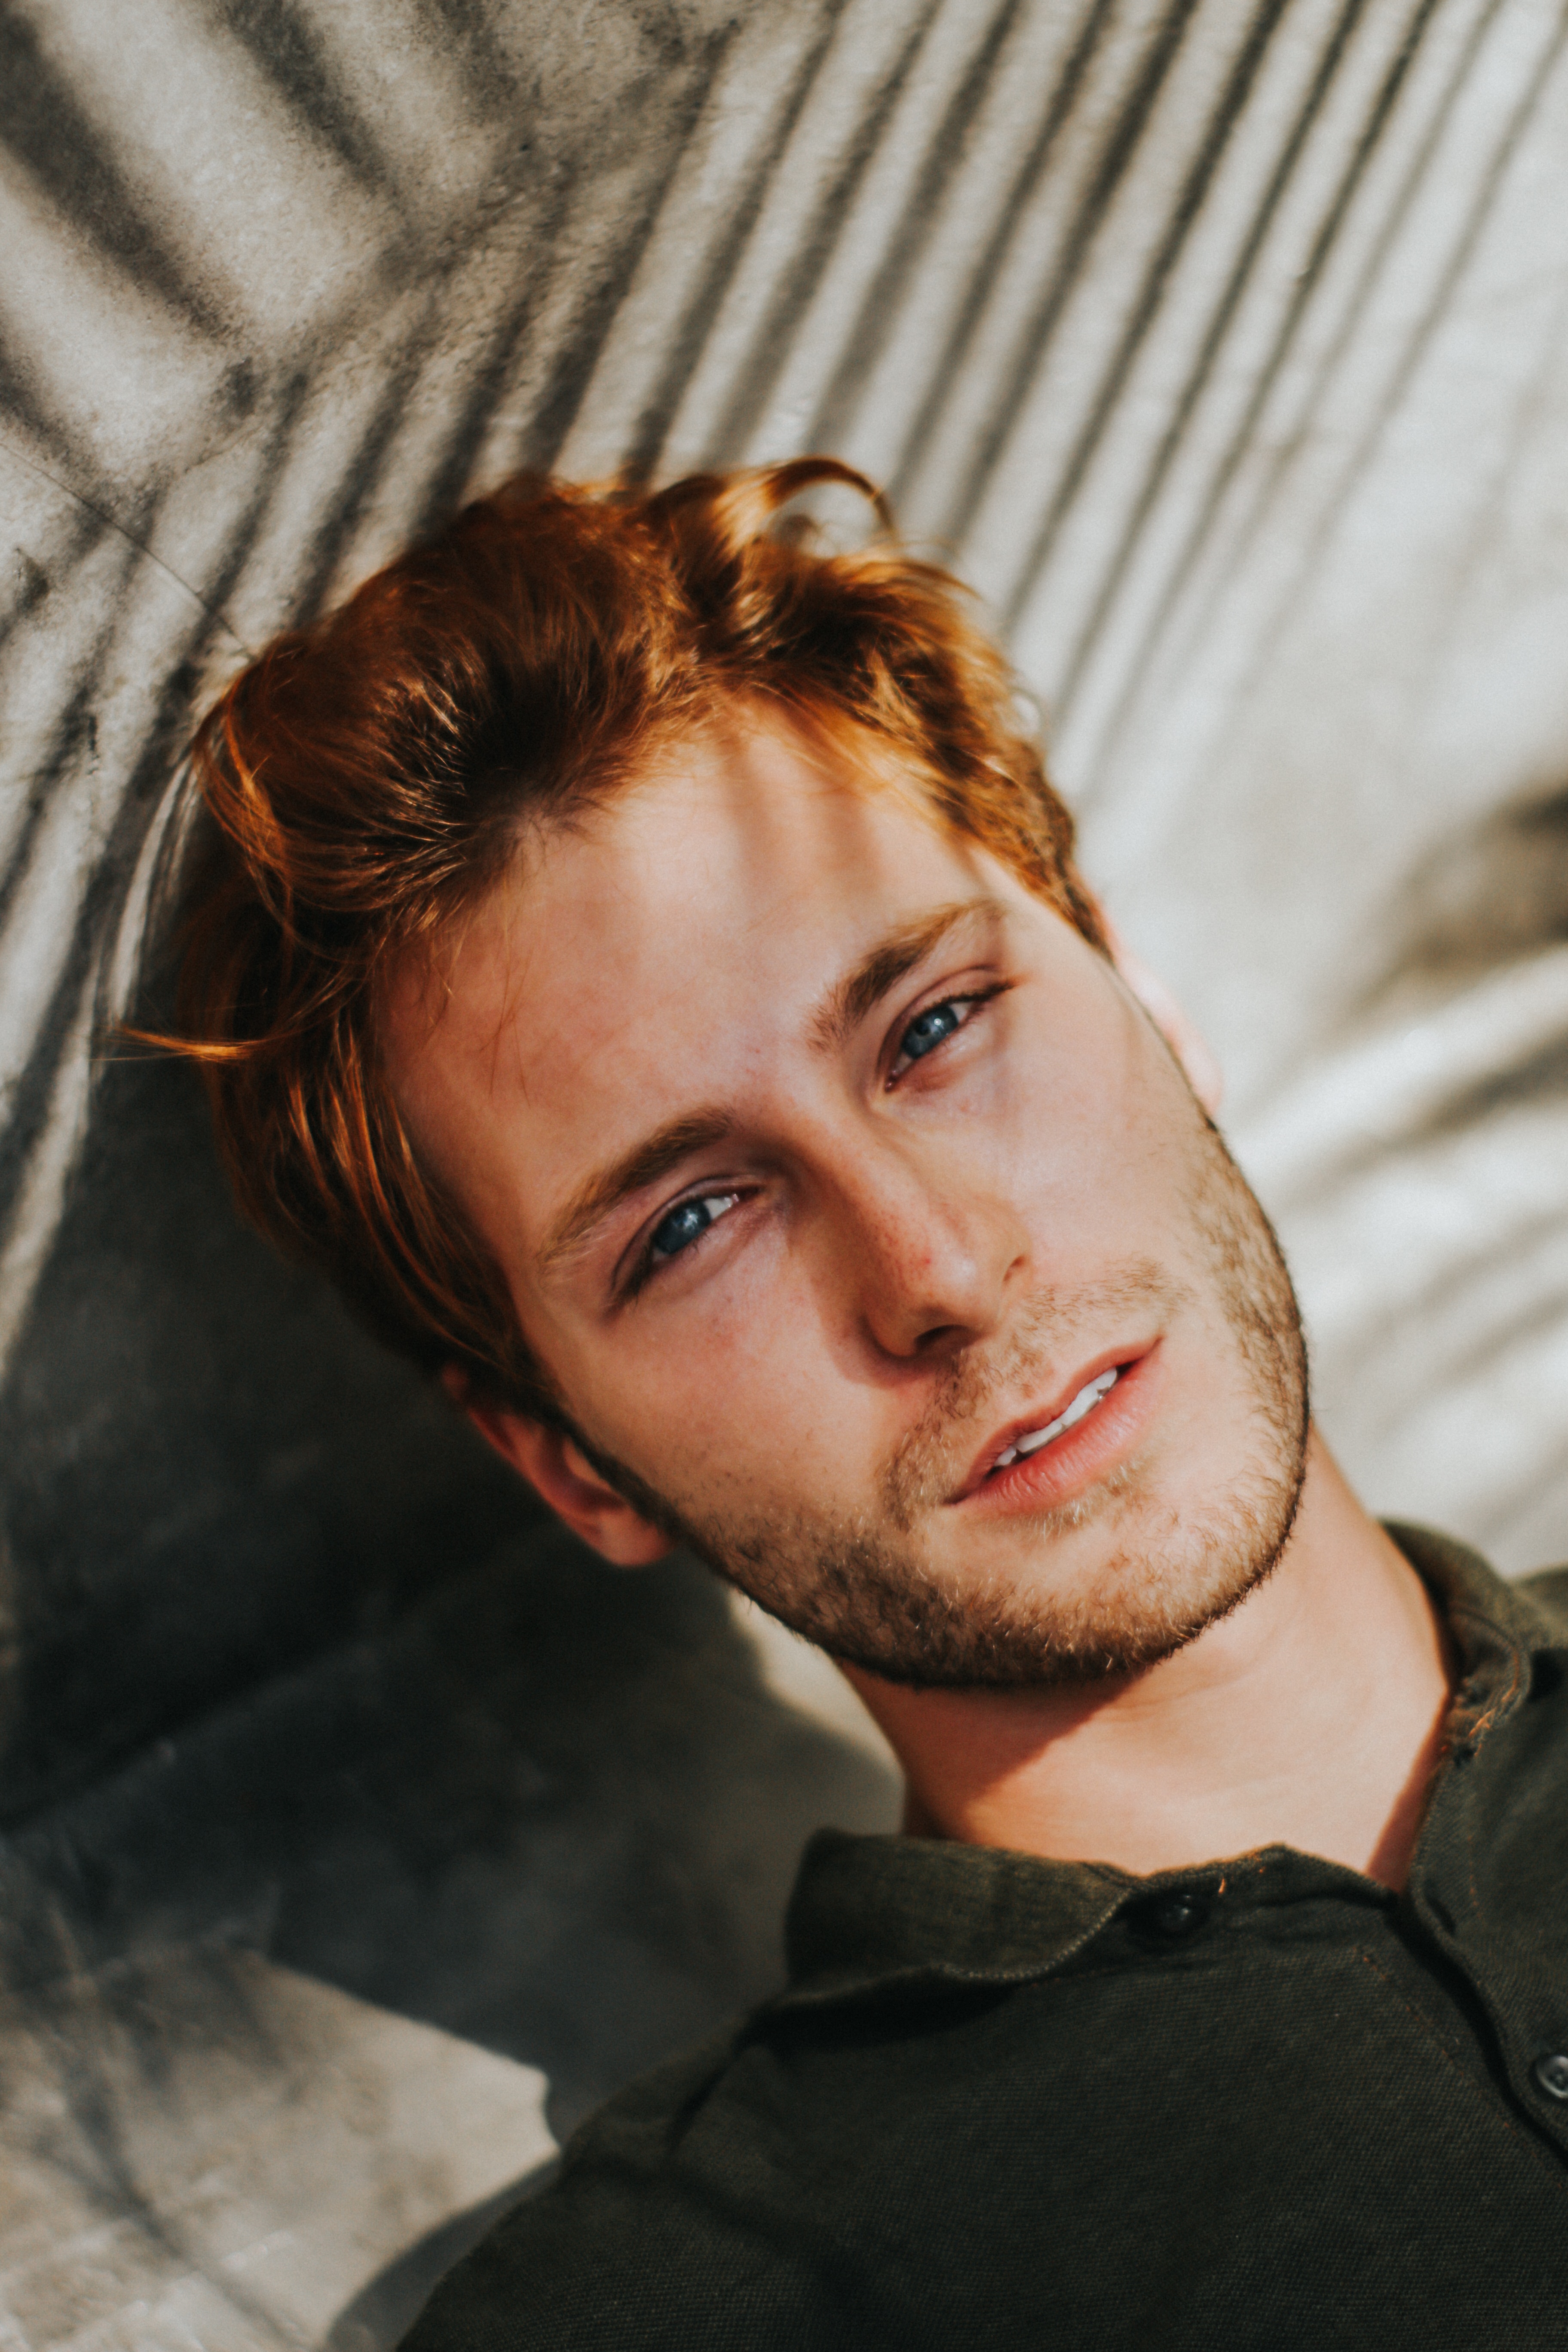
hair, face, hairstyle, forehead, facial hair, head, chin, eyebrow, beauty, male, beard, nose, eye, cool, cheek, lip, photo shoot, smile, photography, model, mouth, jaw, portrait photography, long hair, moustache, portrait, brown hair, flash photography